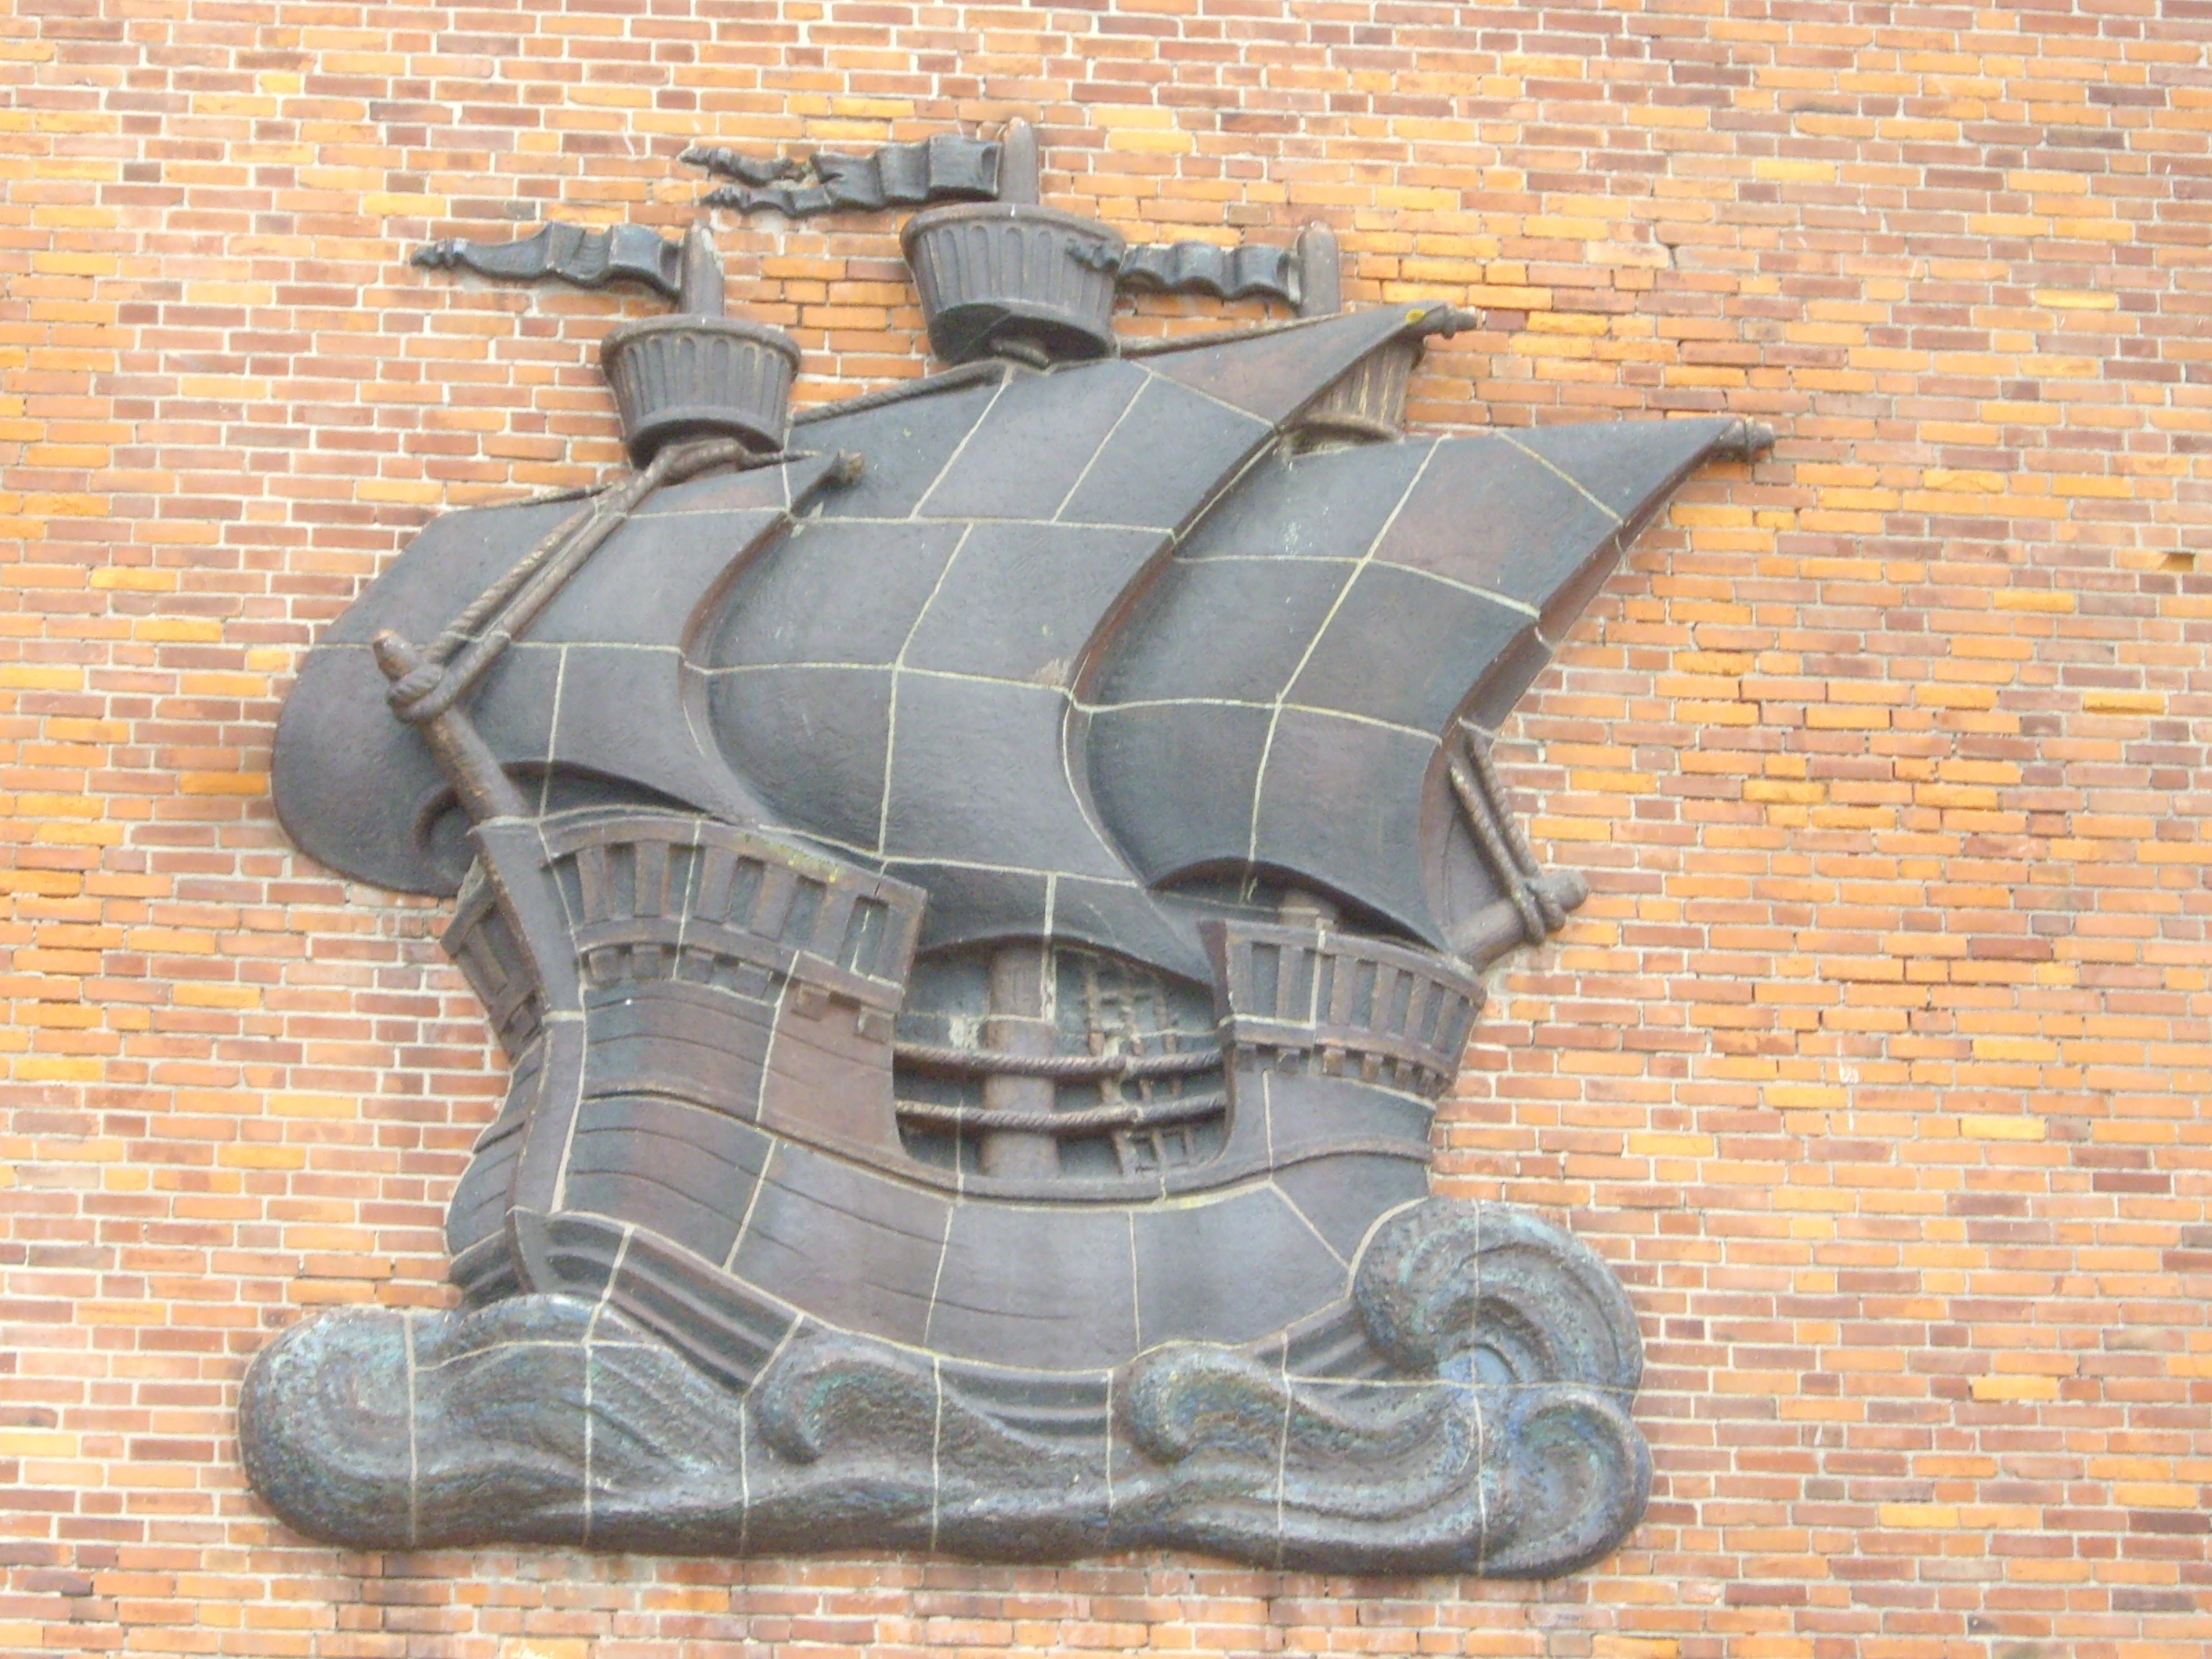
ship, symbol, weapon, sculpture, shield, iron, sailing vessel, stralsund, hanseatic league